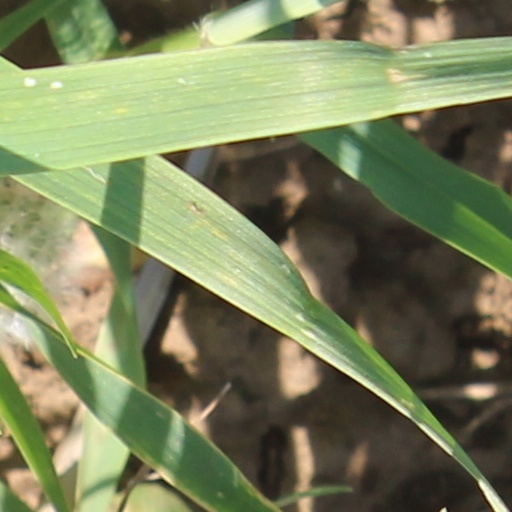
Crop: wheat